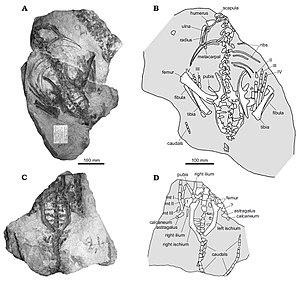
Stenopelix est un genre éteint de petits dinosaures herbivores pachycephalosaures ayant vécu au Berriasien, soit il y a environ entre ≃145,0 et ≃139,8 millions d'années, et retrouvé uniquement en Allemagne dans la région de Bückeburg.